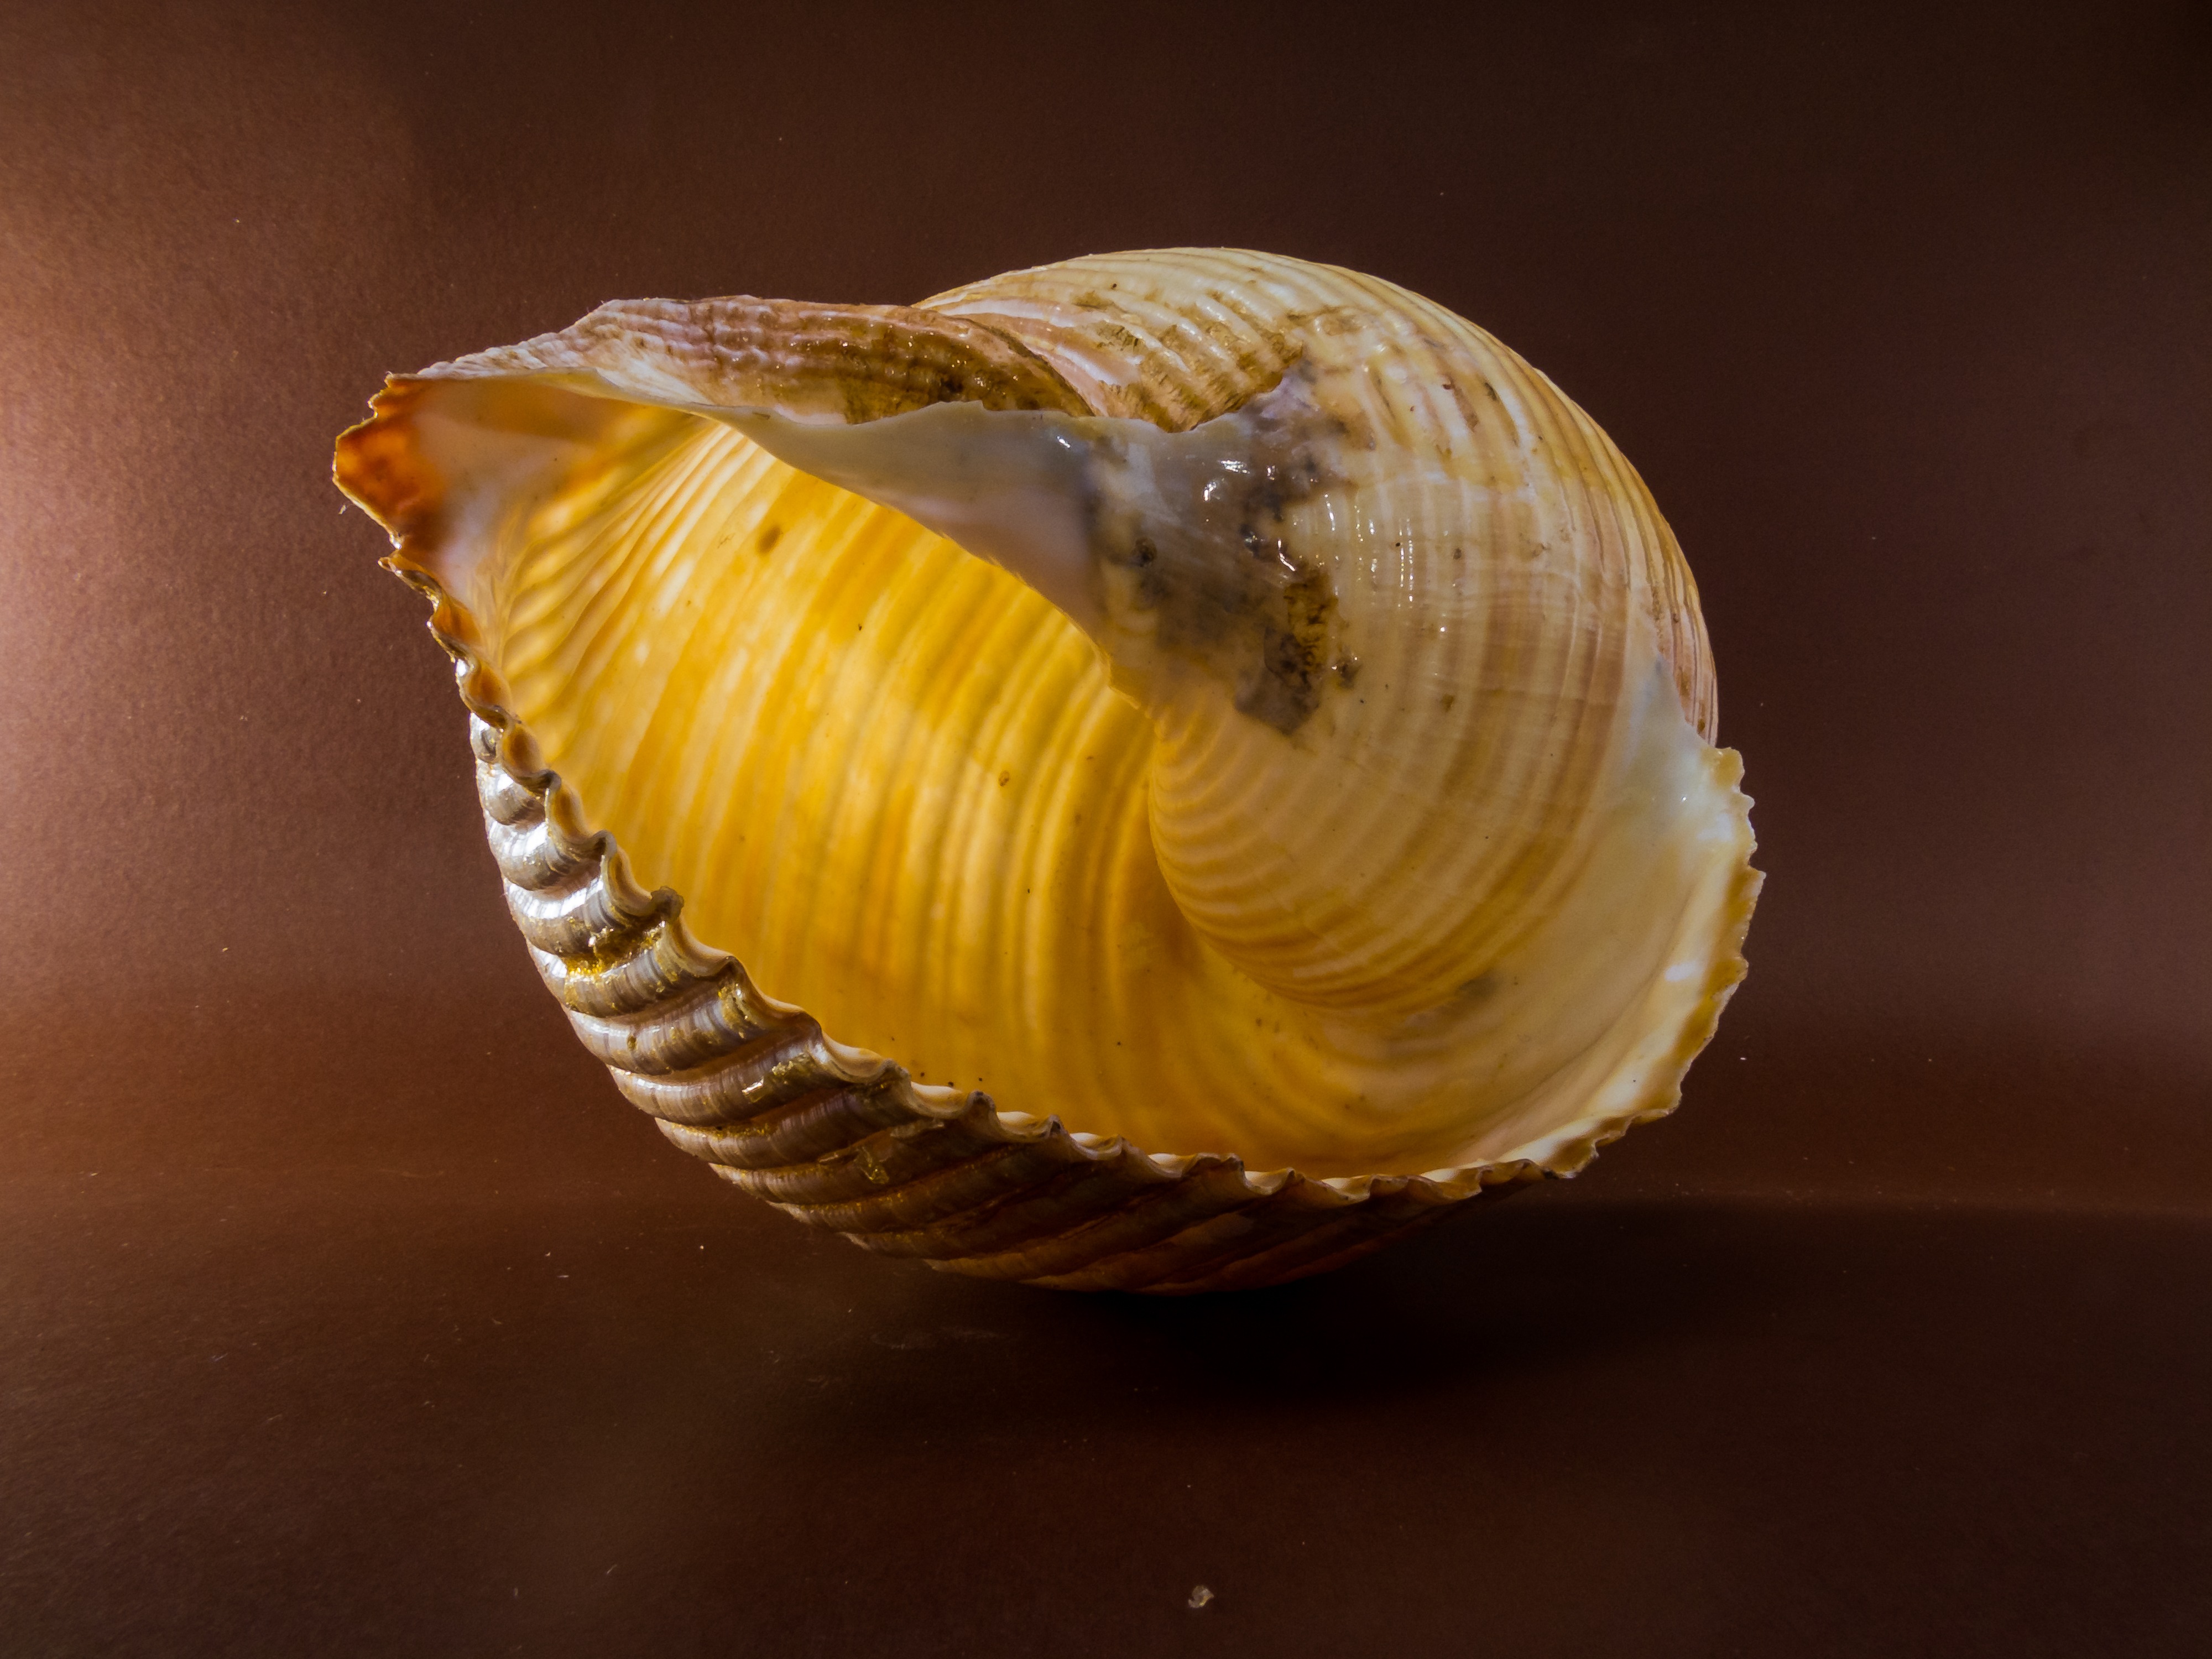
food, seafood, yellow, close, shell, invertebrate, seashell, clam, conch, close up, snail, cockle, molluscs, macro photography, sea snail, clams oysters mussels and scallops, snails and slugs, nautilida